Question: How do we know the owner is very protective of the motorcycle?
Tambaya: Taya zamu san mai shi yana bada kariya sosai ga babur din sa.?
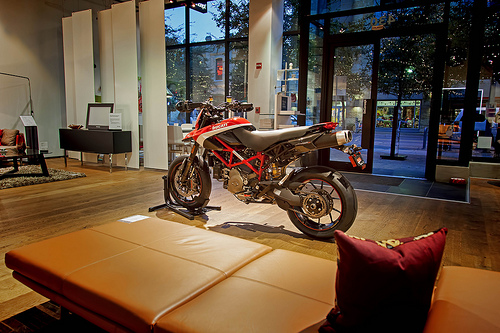
Answer: He, or she, has it parked in a building.
Amsa: Shi ko ita, ya ajjiye shi a cikin gida.